Jordan Weidner

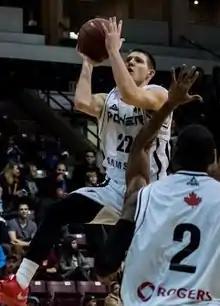
Weidner as a rookie in 2015

Jordan Weidner is an American former professional basketball player and current assistant coach for Grace College. He played two seasons in the National Basketball League of Canada (NBL). He played college basketball for Indiana Wesleyan.